Ivo the Genius

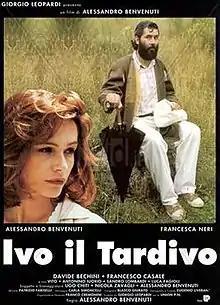
Theatrical release poster

Ivo the Genius is a 1995 Italian comedy drama film co-written, directed and starred by Alessandro Benvenuti.